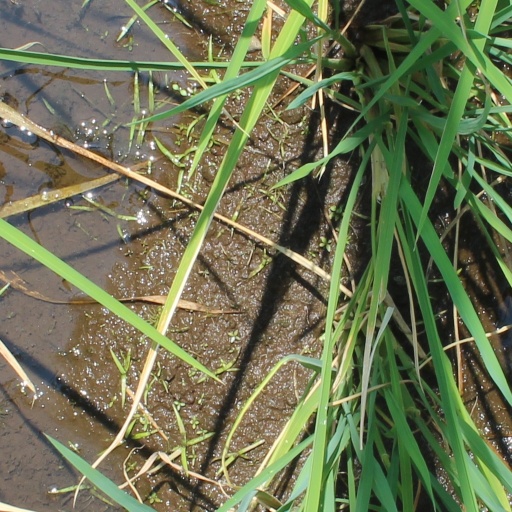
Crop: rice